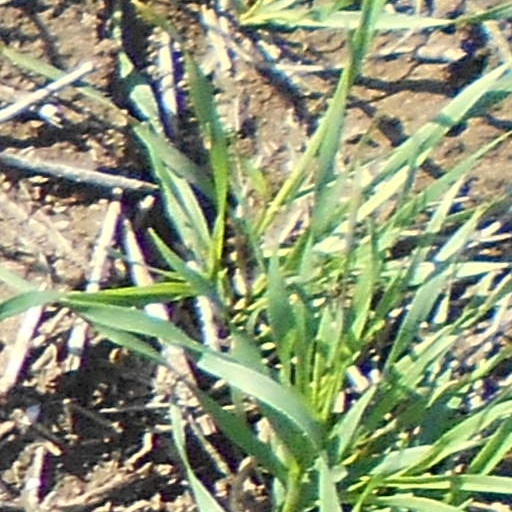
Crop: wheat